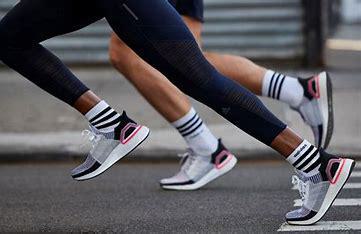
Brand: Adidas
Model: Ultraboost 19